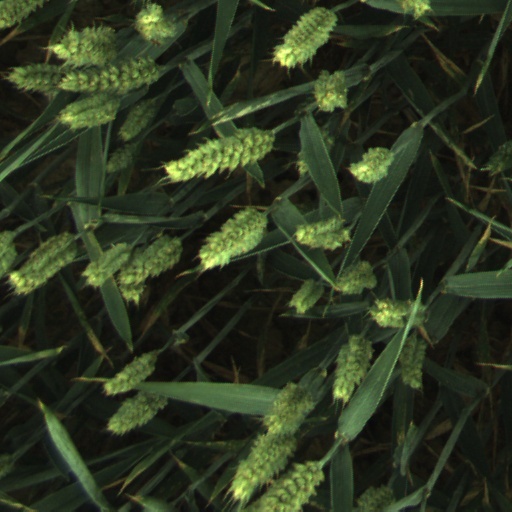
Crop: wheat